Iceland spar

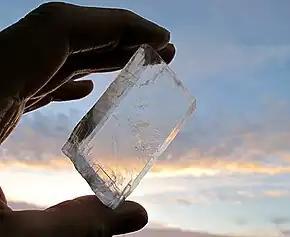
Iceland spar, possibly the Icelandic medieval sun stone used to locate the sun's direction in overcast or foggy skies

Iceland spar is a colourless, transparent variety of calcium carbonate (CaCO). It crystallizes in the trigonal system, typically forming rhombohedral crystals. It has a Mohs hardness of 3 and exhibits double refraction, splitting a ray of light into two rays that travel at different speeds and directions.